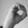
ASL letter: O